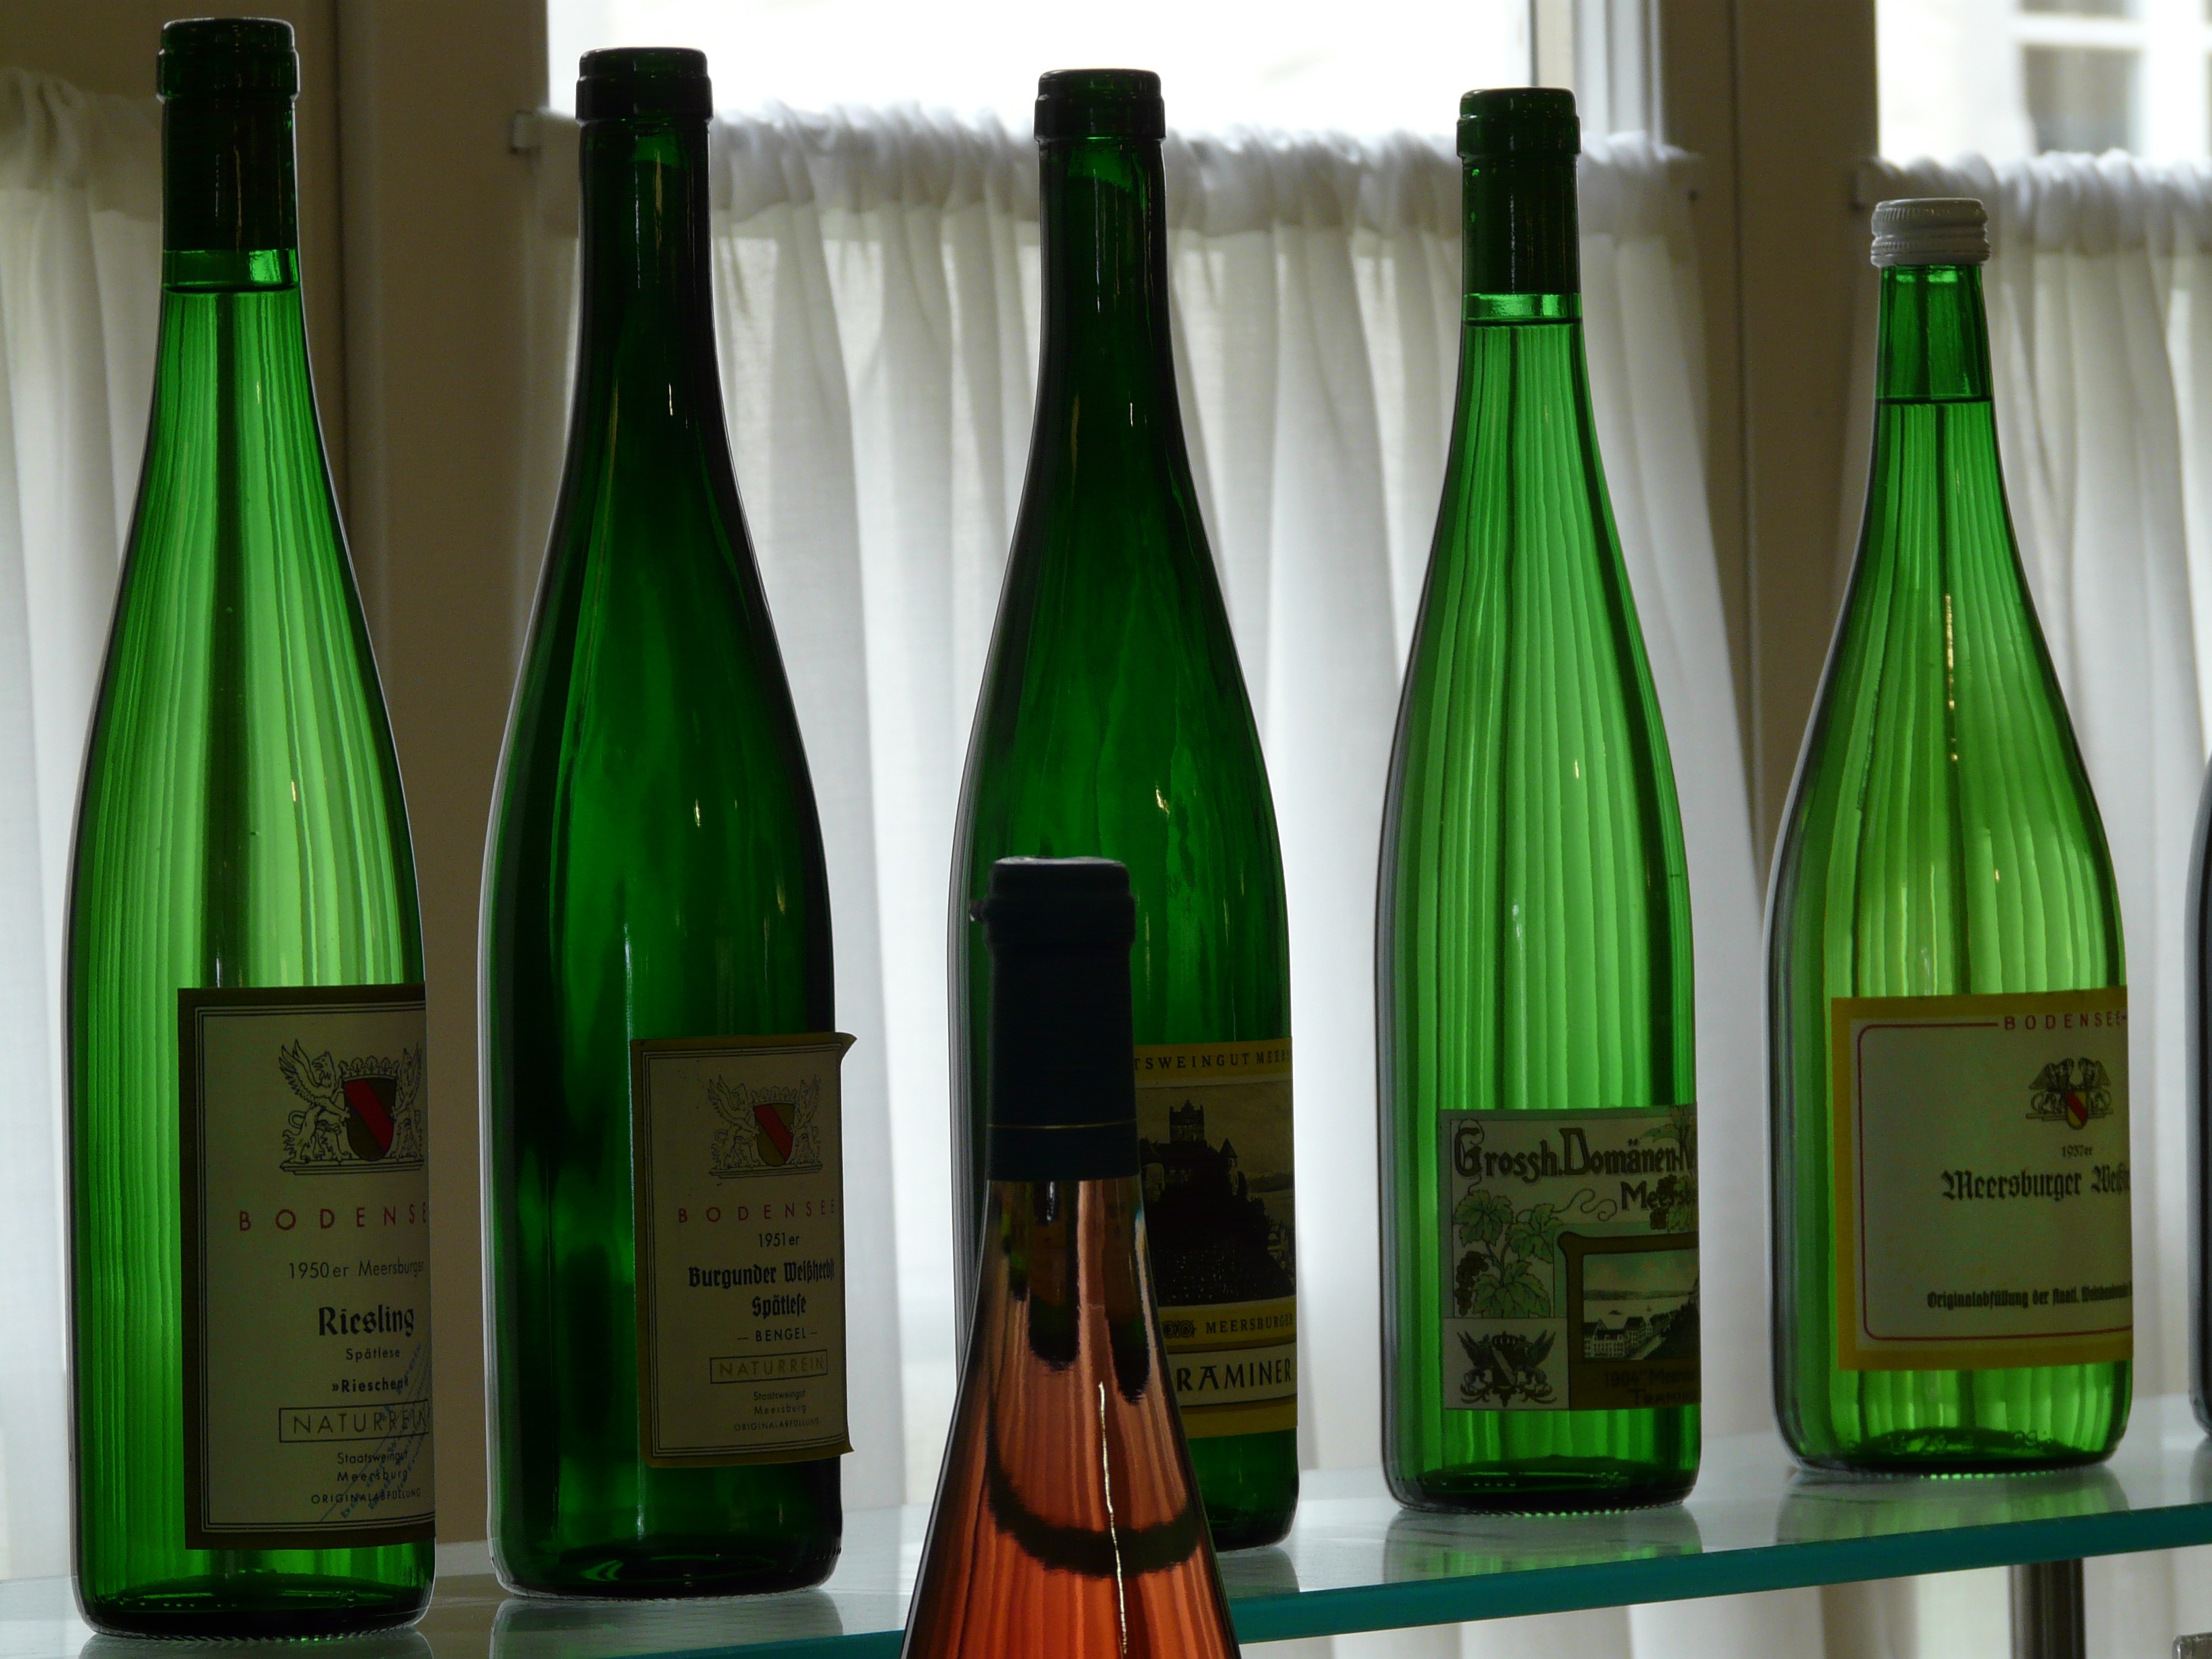
light, wine, window, glass, decoration, food, green, drink, bottle, lighting, alcohol, wine bottle, glass bottle, champagne, sale, exhibition, back light, alcoholic beverage, wine trade, drinkware